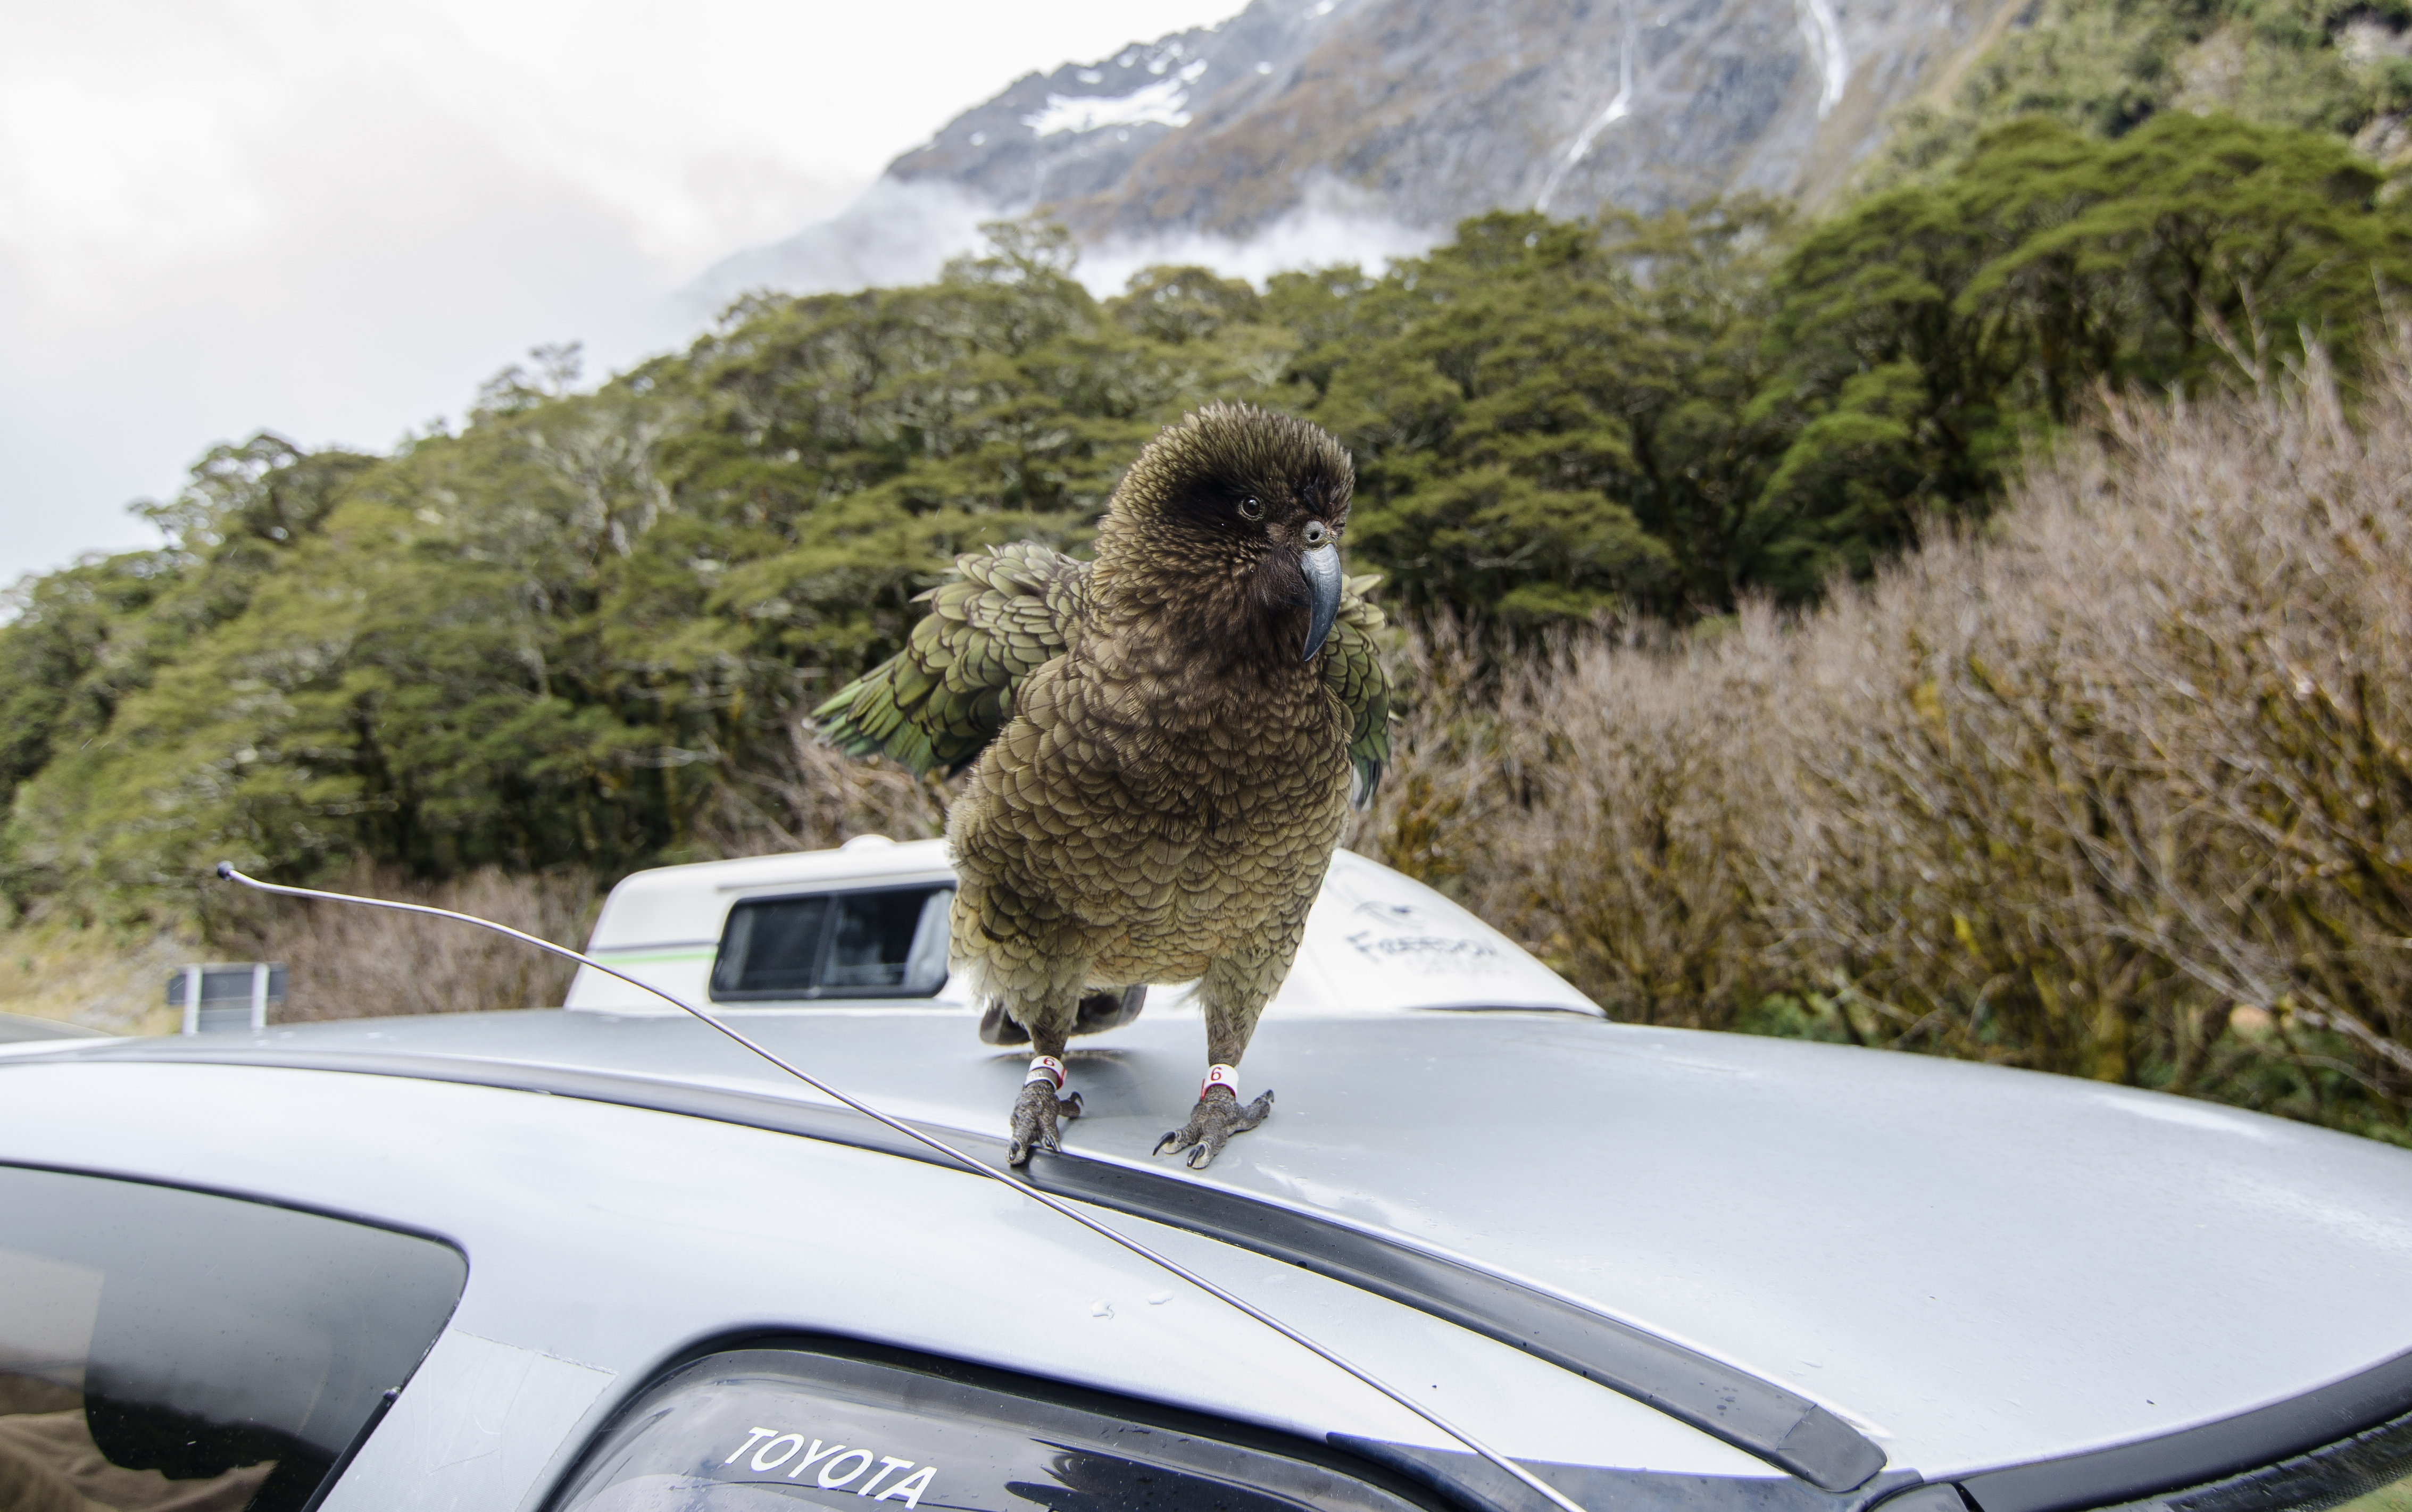
bird, car, wildlife, wild, vehicle, newzealand, parrot, wide, angle, milfordsound, kea, ecosystem